Catherine T. Montgomery

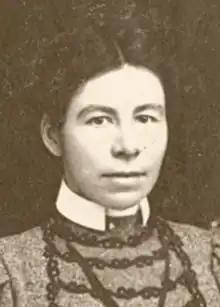
Catherine Montgomery as a young educator in Washington state

Catherine T. Montgomery (April 1, 1867 – September 17, 1957) was a Canadian-born American educator, clubwoman, and hiker based in Bellingham, Washington. She donated money and land to improve Federation Forest State Park, and is known as the "Mother of the Pacific Crest Trail".